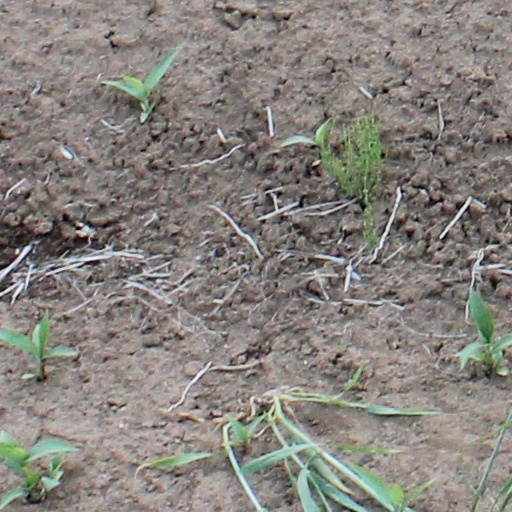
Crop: wheat